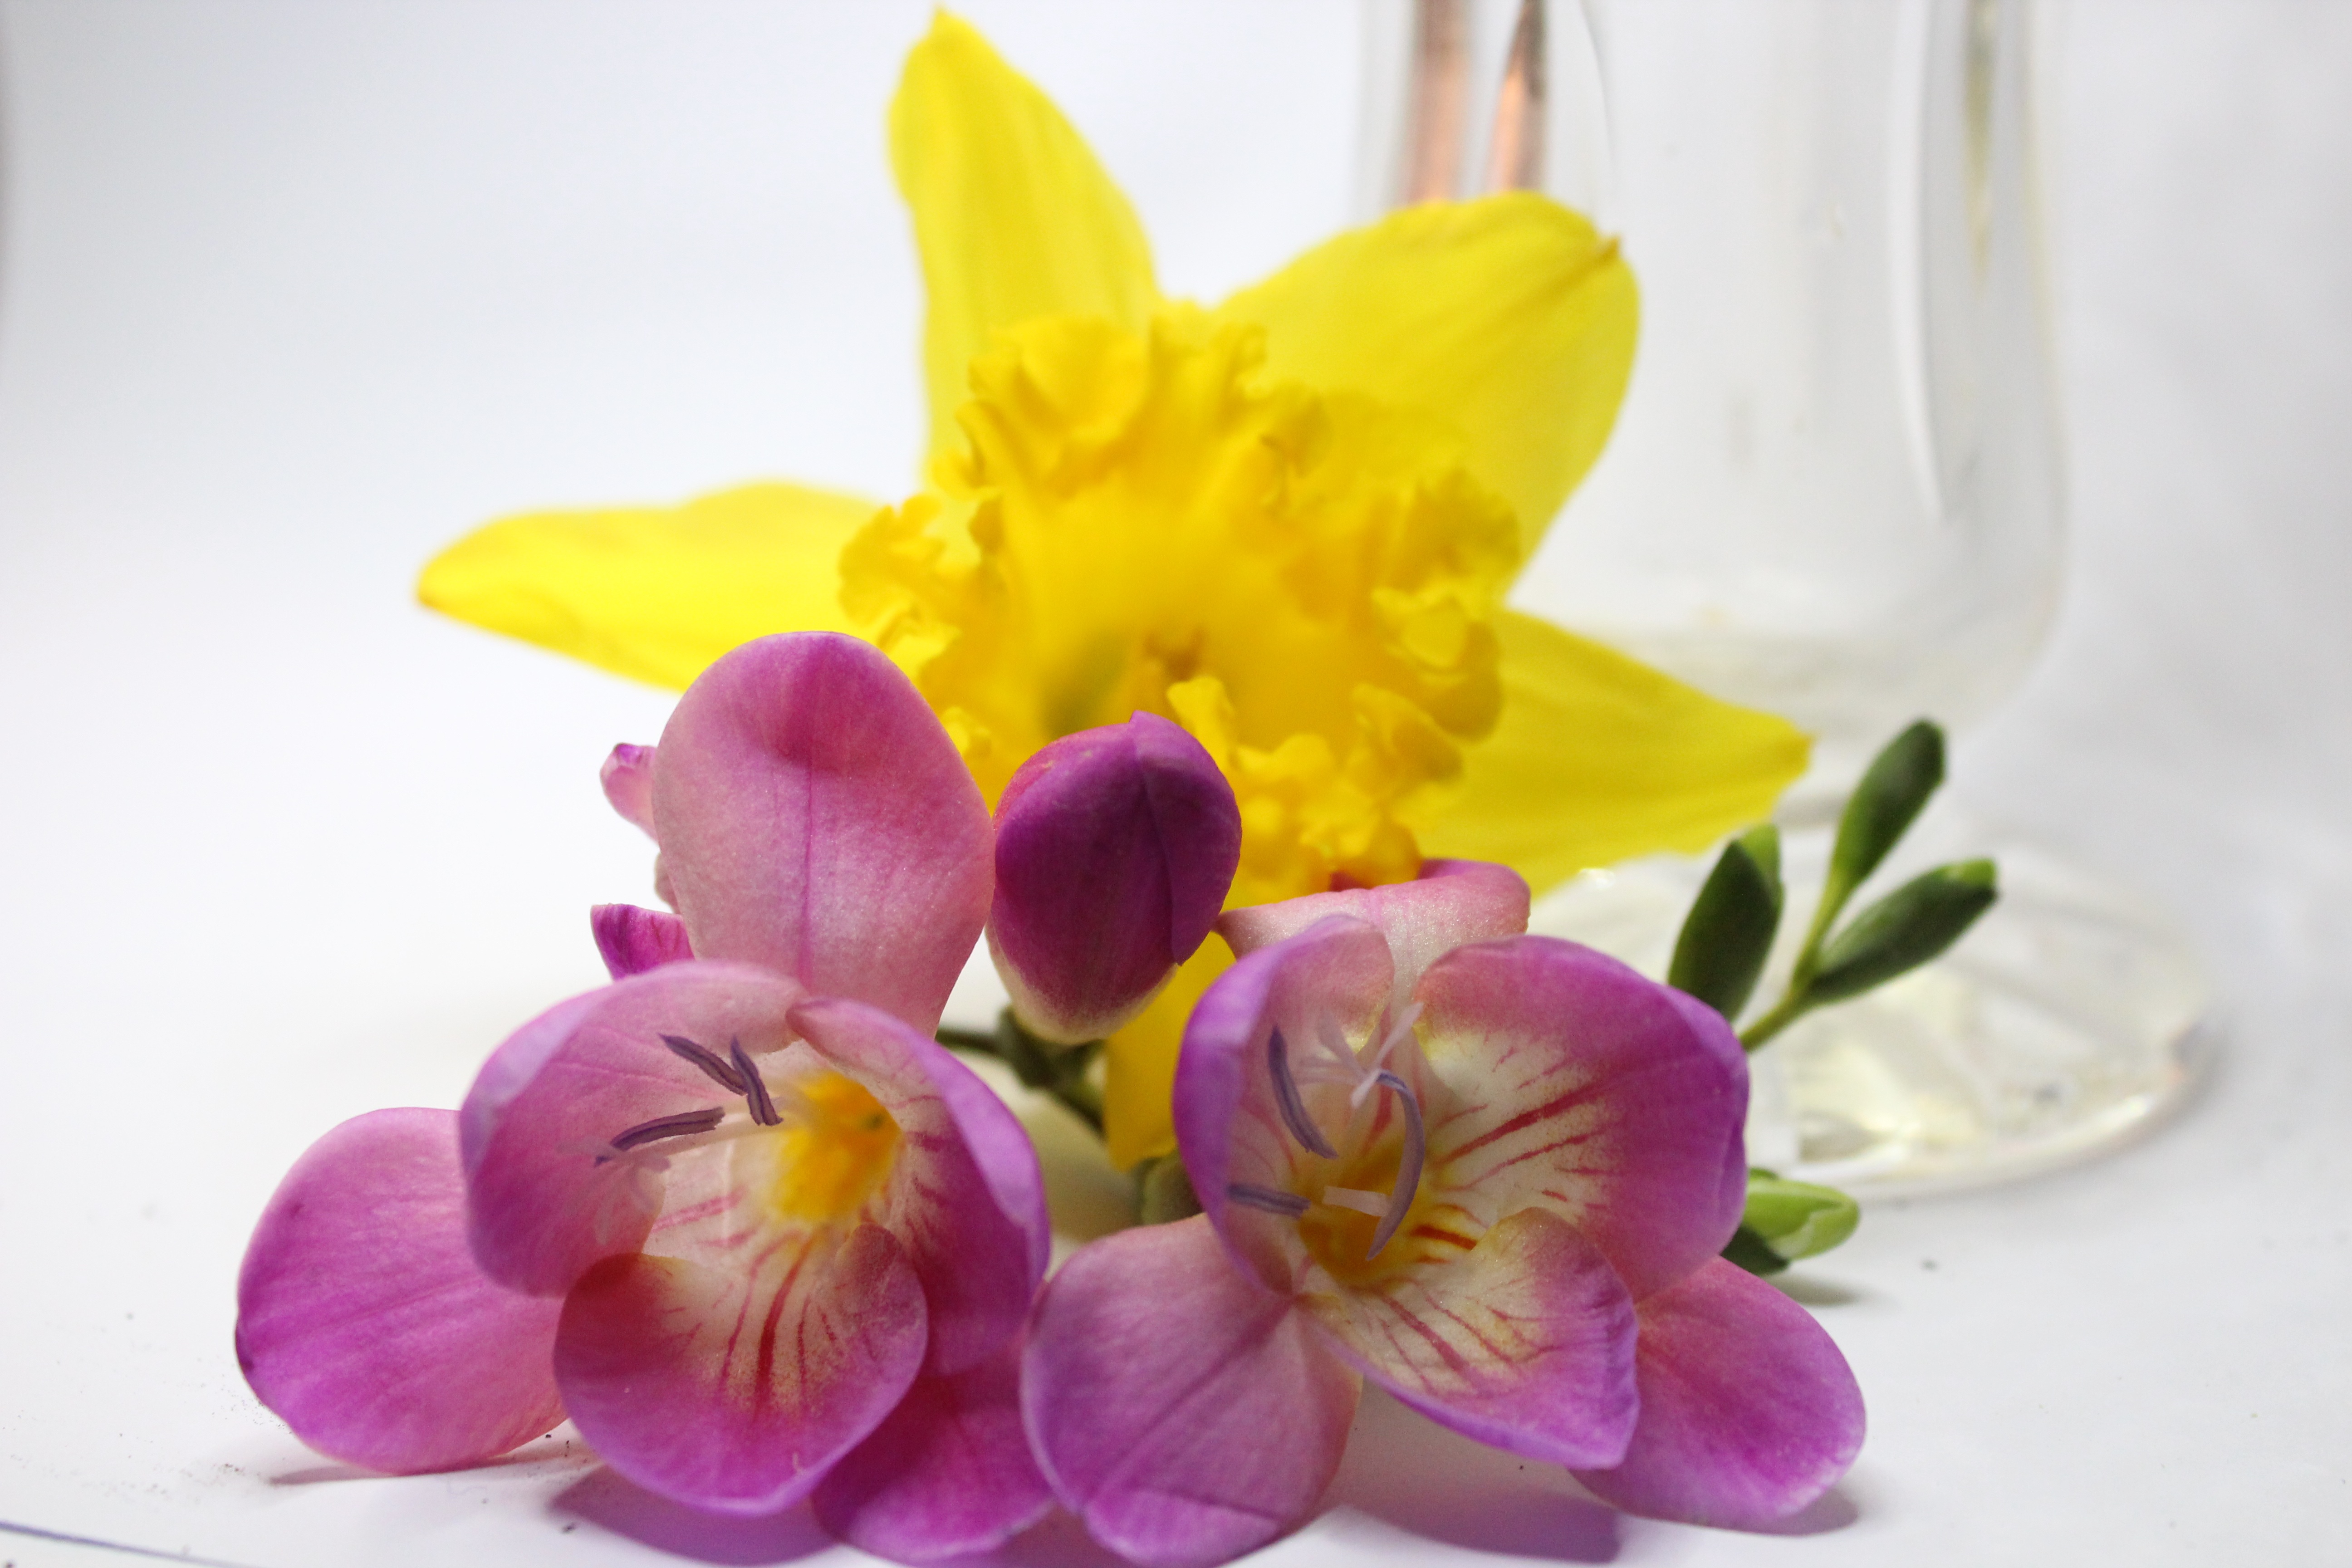
plant, flower, petal, rose, spring, color, yellow, orchid, flowers, narcissus, floristry, macro photography, flowering plant, flower bouquet, cut flowers, cattleya, land plant, moth orchid, violet family